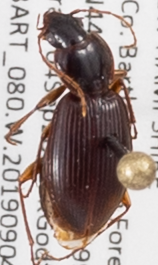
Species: Synuchus impunctatus
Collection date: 2019-09-04
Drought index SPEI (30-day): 0.27
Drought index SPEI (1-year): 0.966
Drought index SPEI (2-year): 0.732